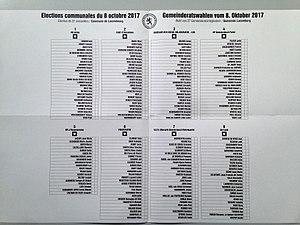
Les élections communales sont déterminées dans les grandes lignes par la loi électorale du 18 février 2003 et la loi communale du 13 décembre 1988. Les élections communales ont lieu tous les six ans.